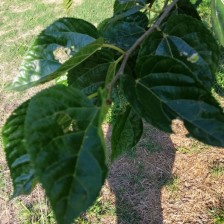
Variety: BlackOodTurkey